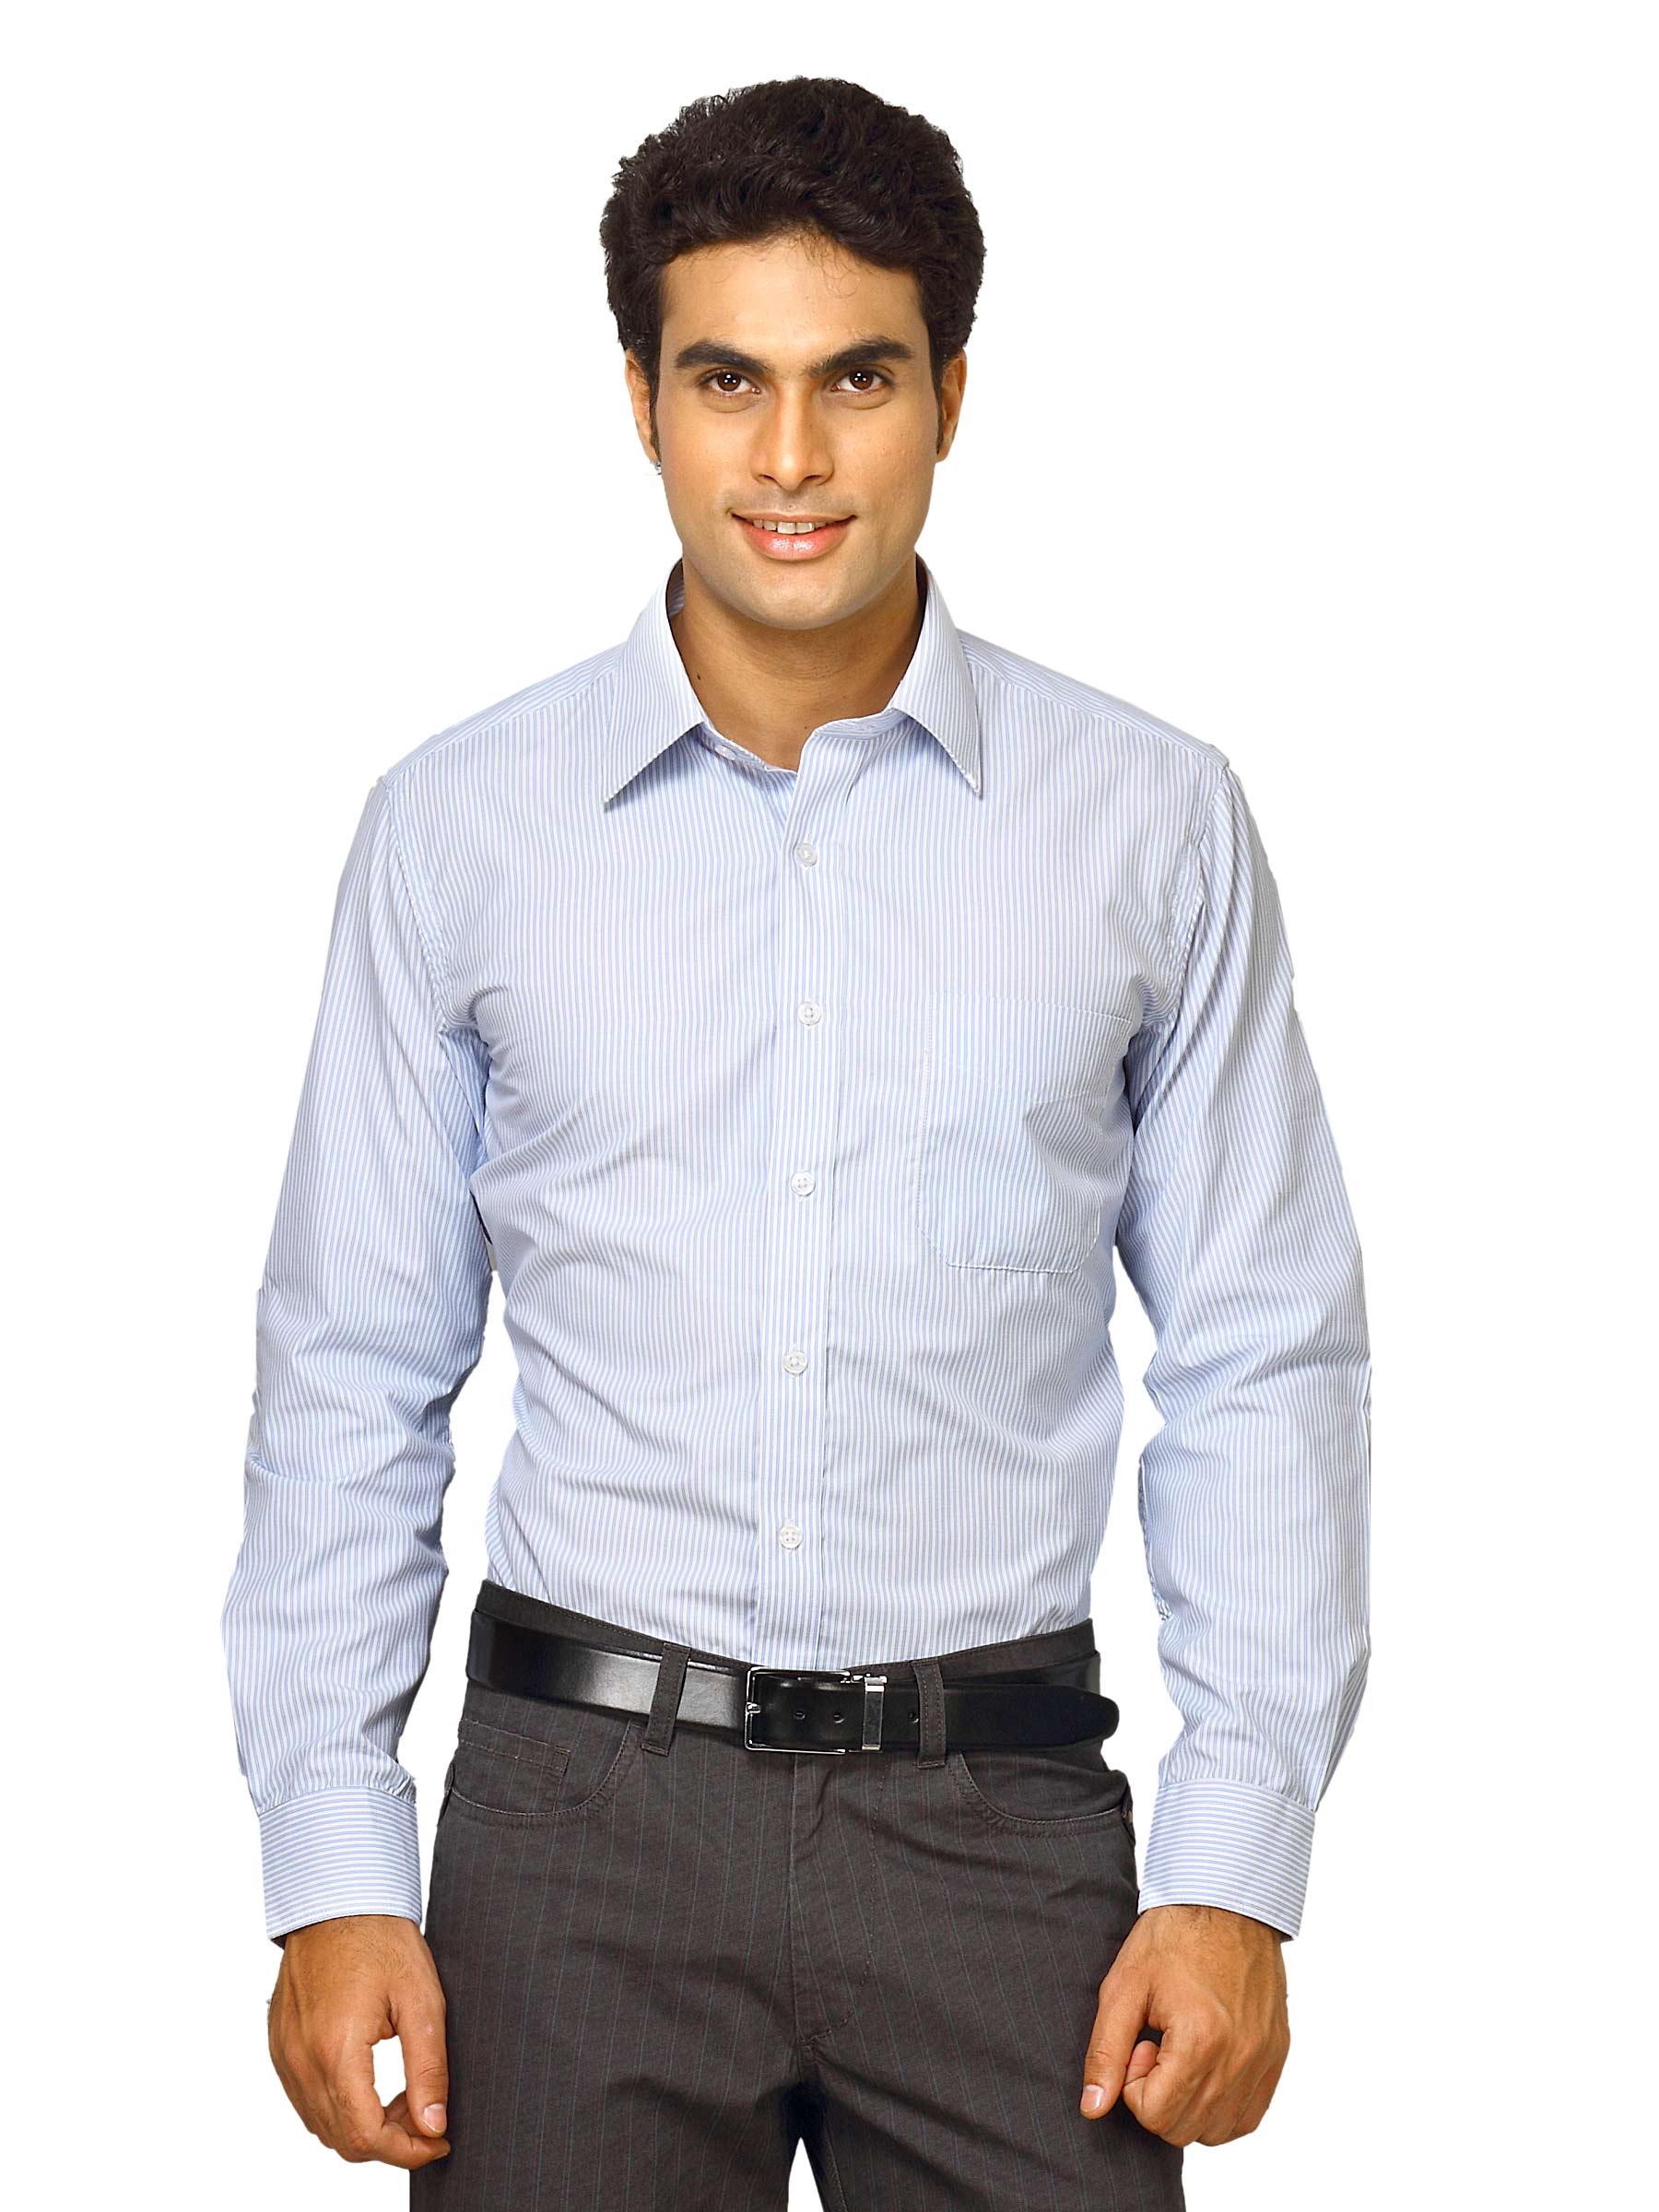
Mark Taylor Men Blue Striped Shirt
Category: Apparel / Topwear / Shirts
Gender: Men
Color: Blue
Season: Fall 2011
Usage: Formal